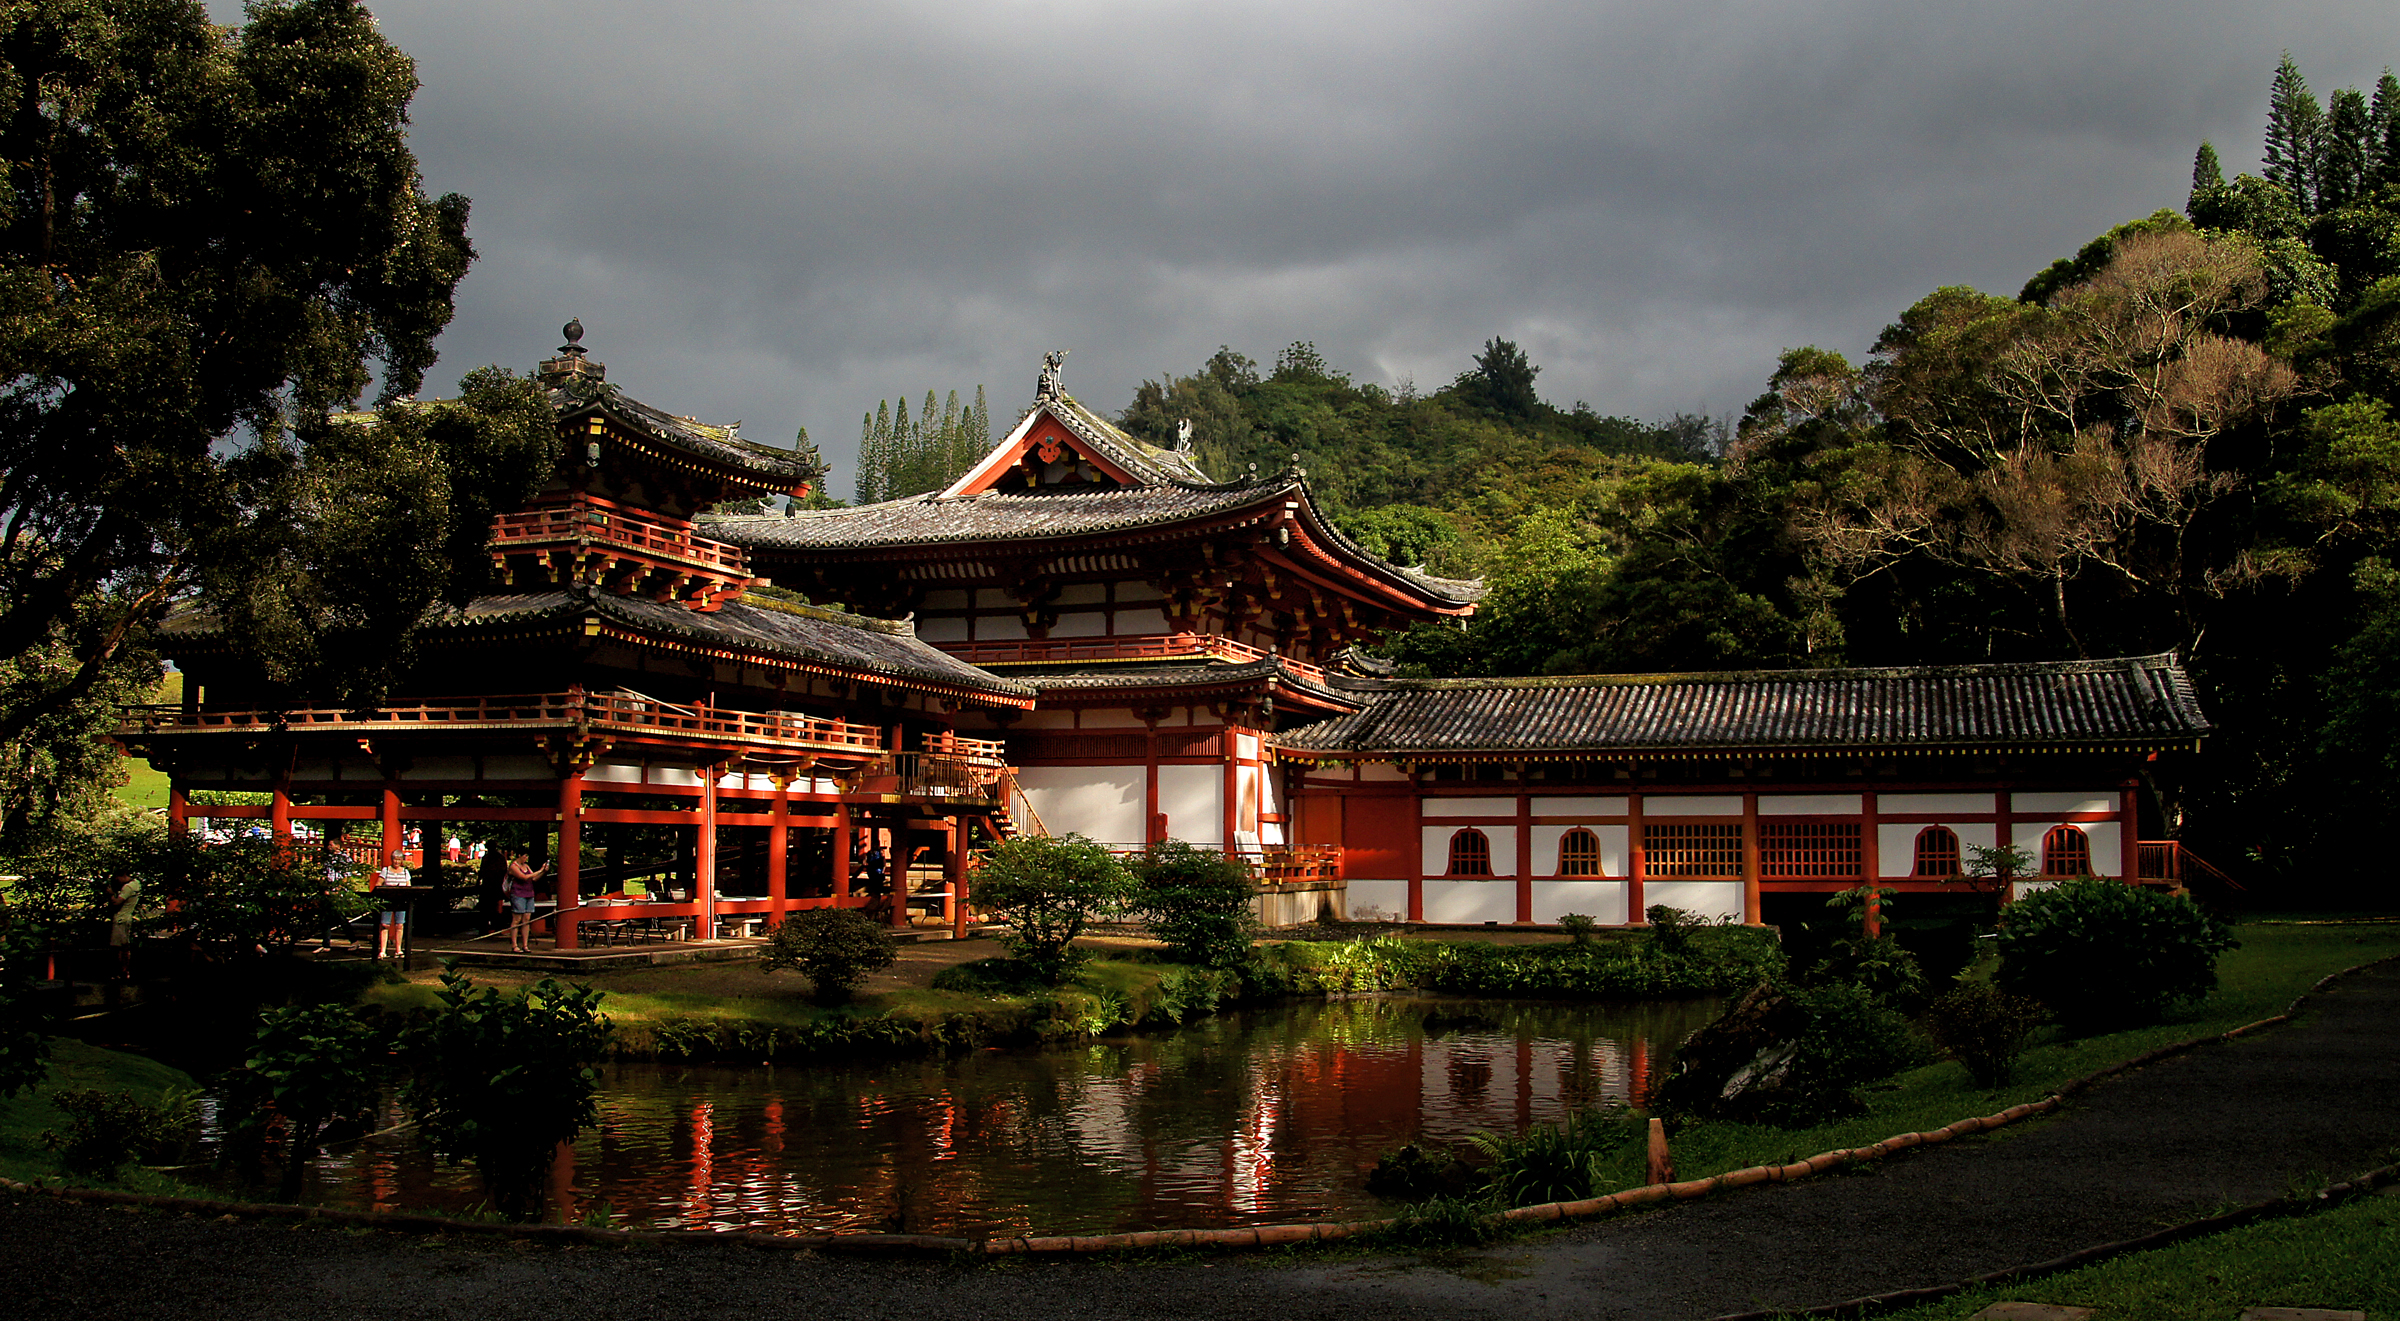
house, building, palace, hawaii, temple, monastery, shrine, estate, sonyalpha, pacificisland, pacificislands, oahu, sonydslra580, honolulu, tamron18270mmpzd, thebyodointemple, chinese architecture, pagoda, shinto shrine